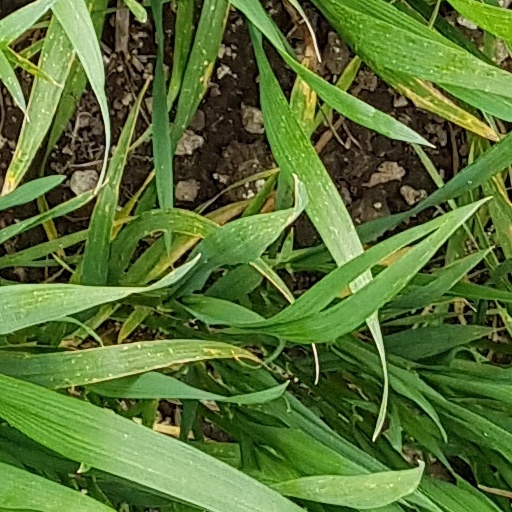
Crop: wheat